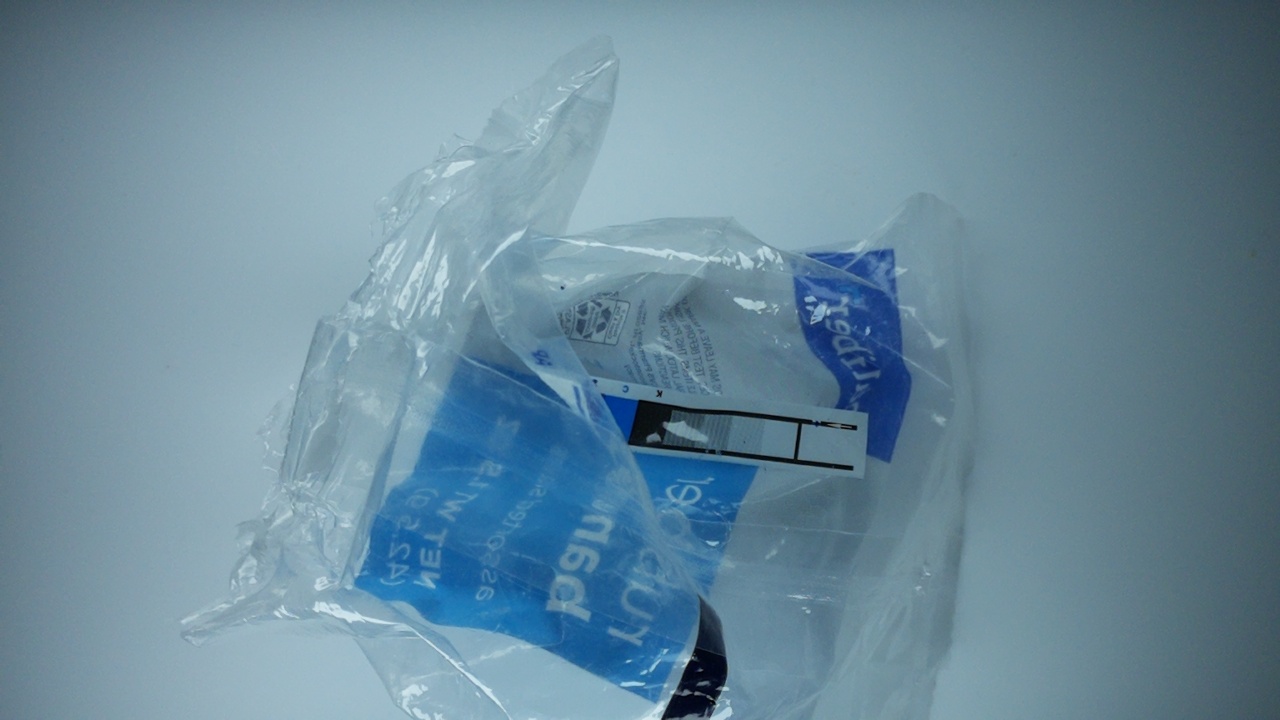
Label: trash